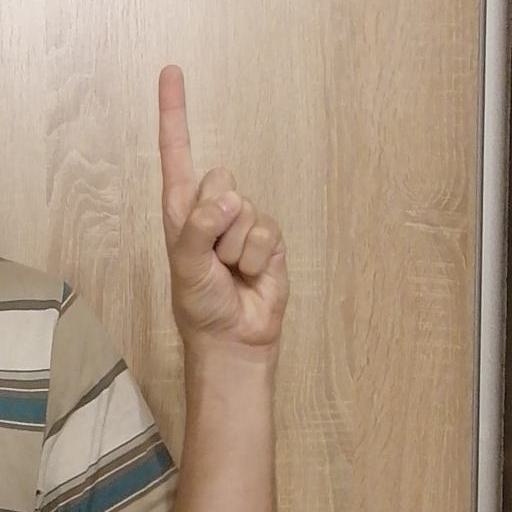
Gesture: one